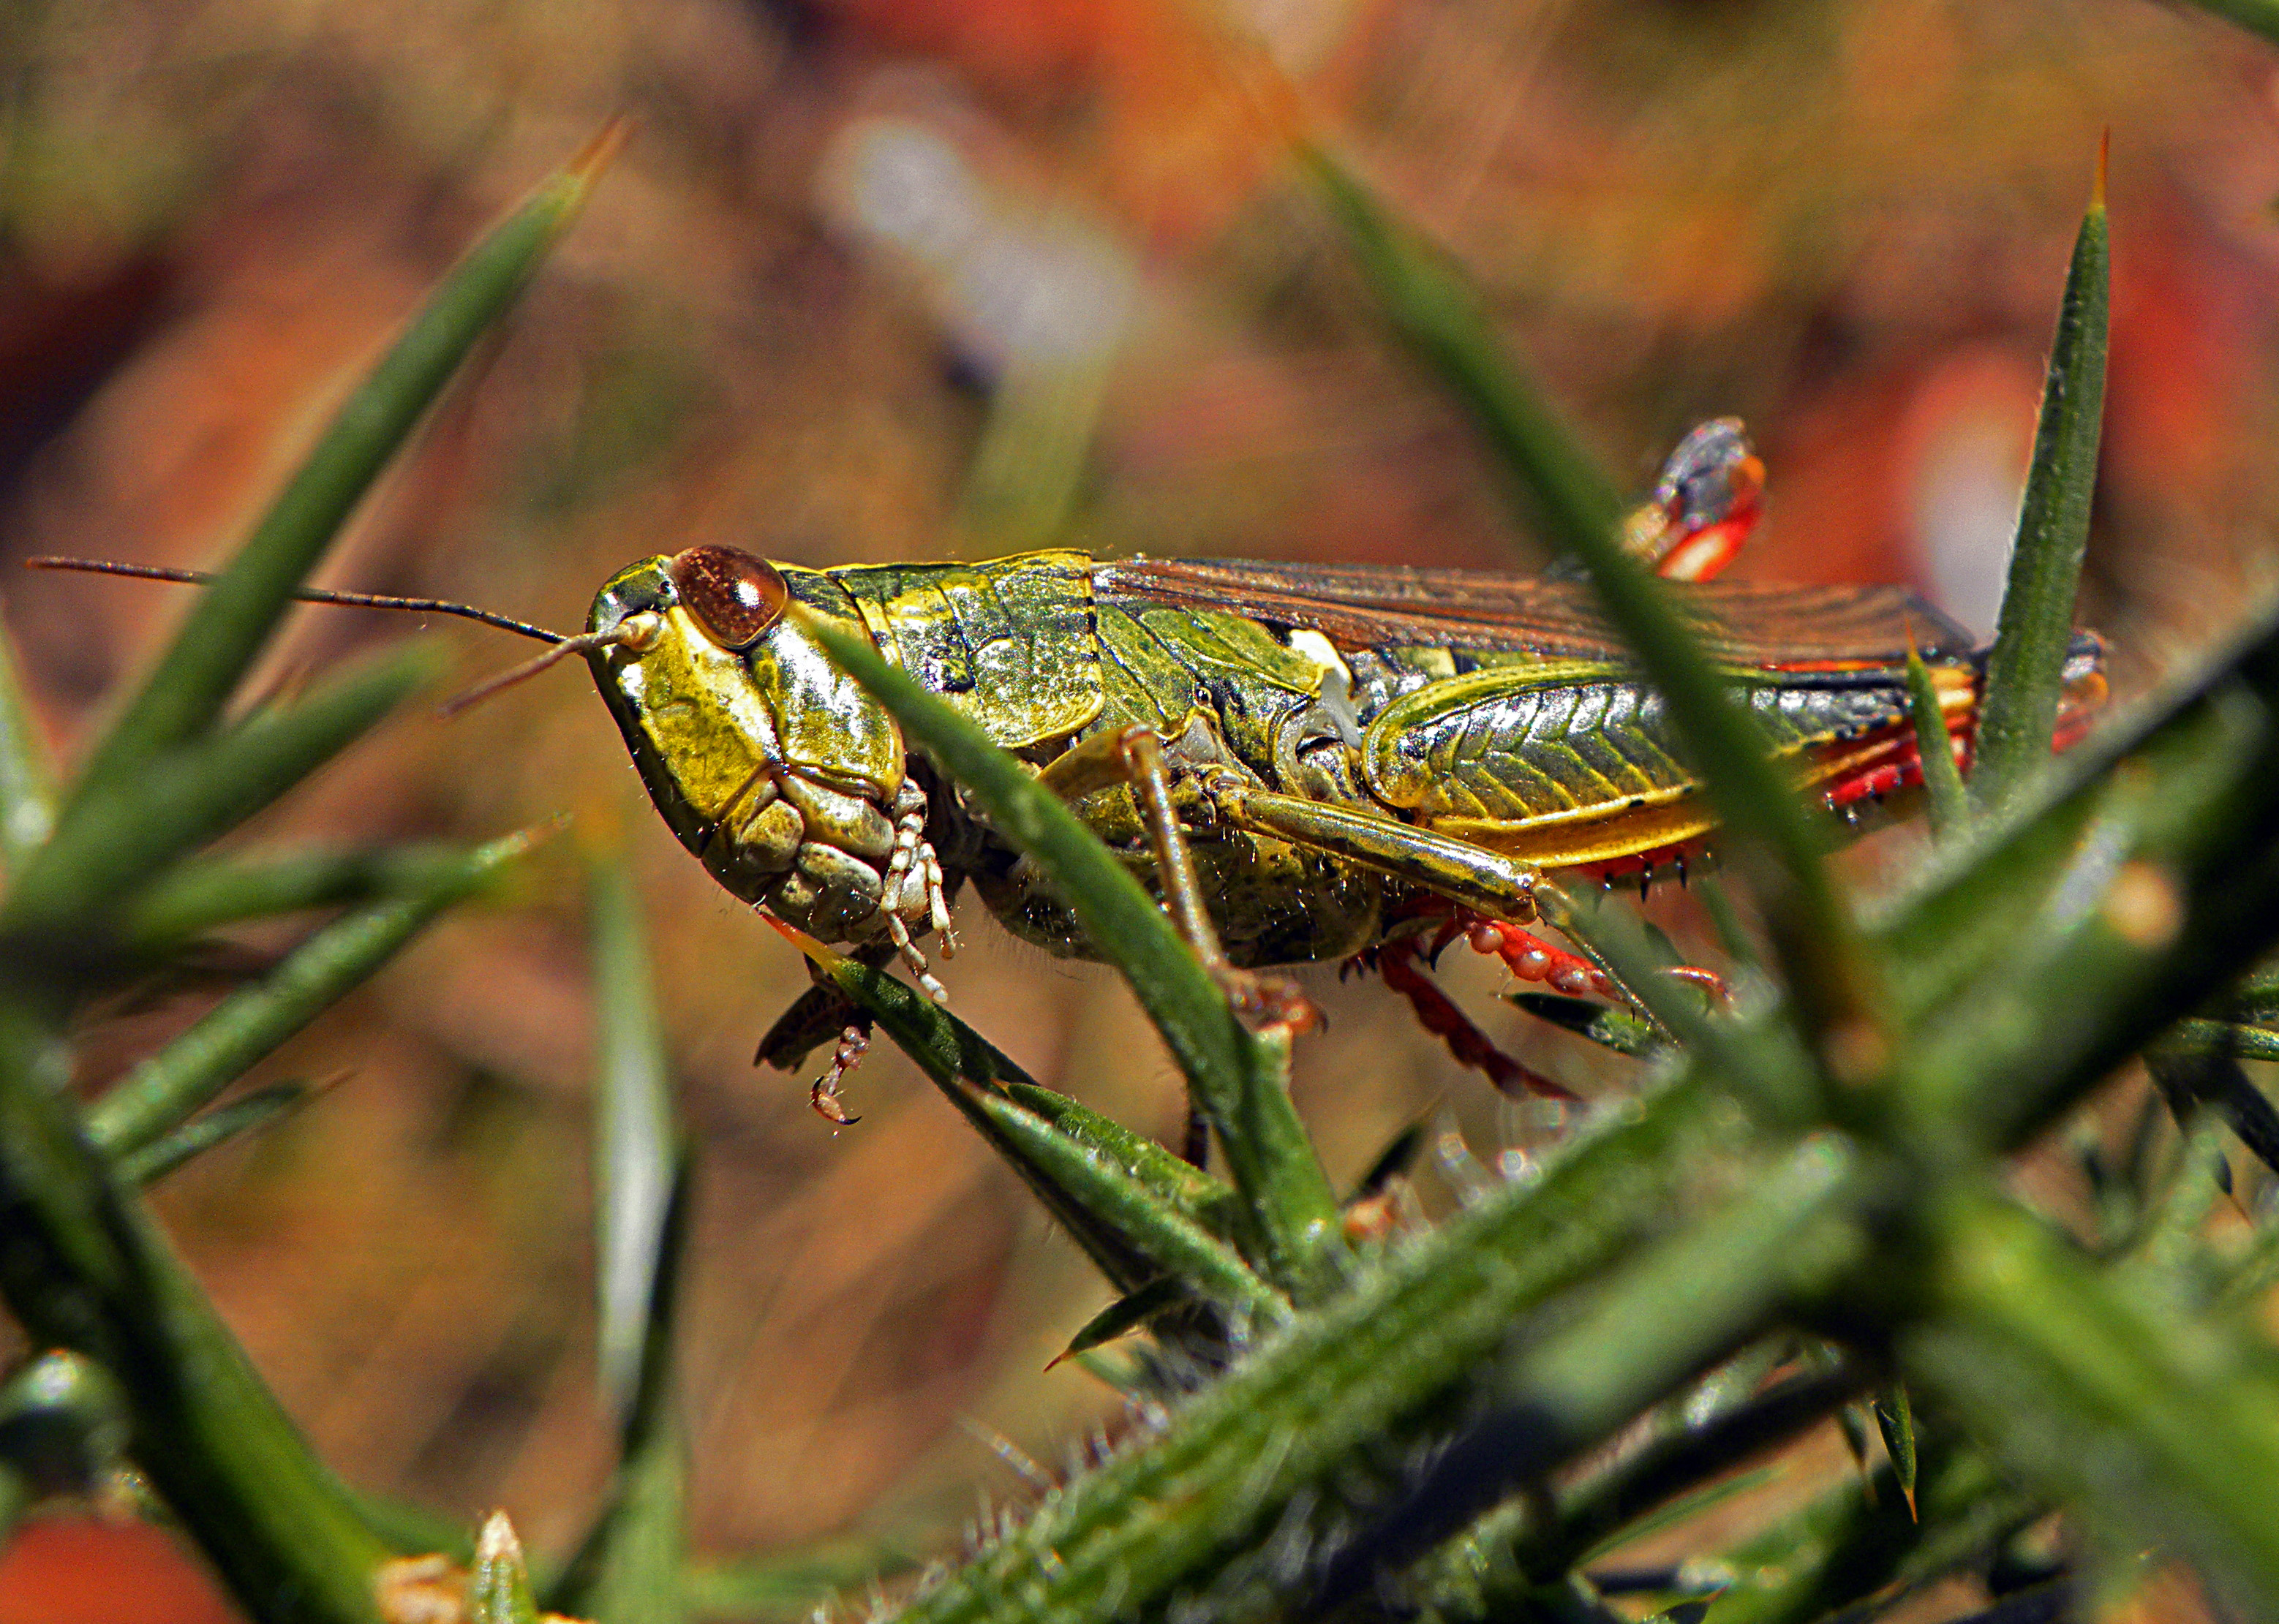
nature, insect, macro, fauna, invertebrate, close up, animals, naturaleza, grasshopper, locust, ggl1, animales, macro photography, arthropod, cricket like insect